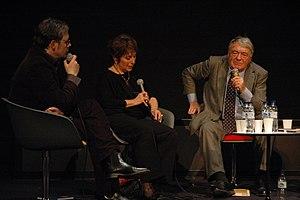
Claude Lanzmann est un journaliste, écrivain, cinéaste et producteur de cinéma français, né le 27 novembre 1925 à Bois-Colombes et mort le 5 juillet 2018 dans le 12ᵉ arrondissement de Paris.